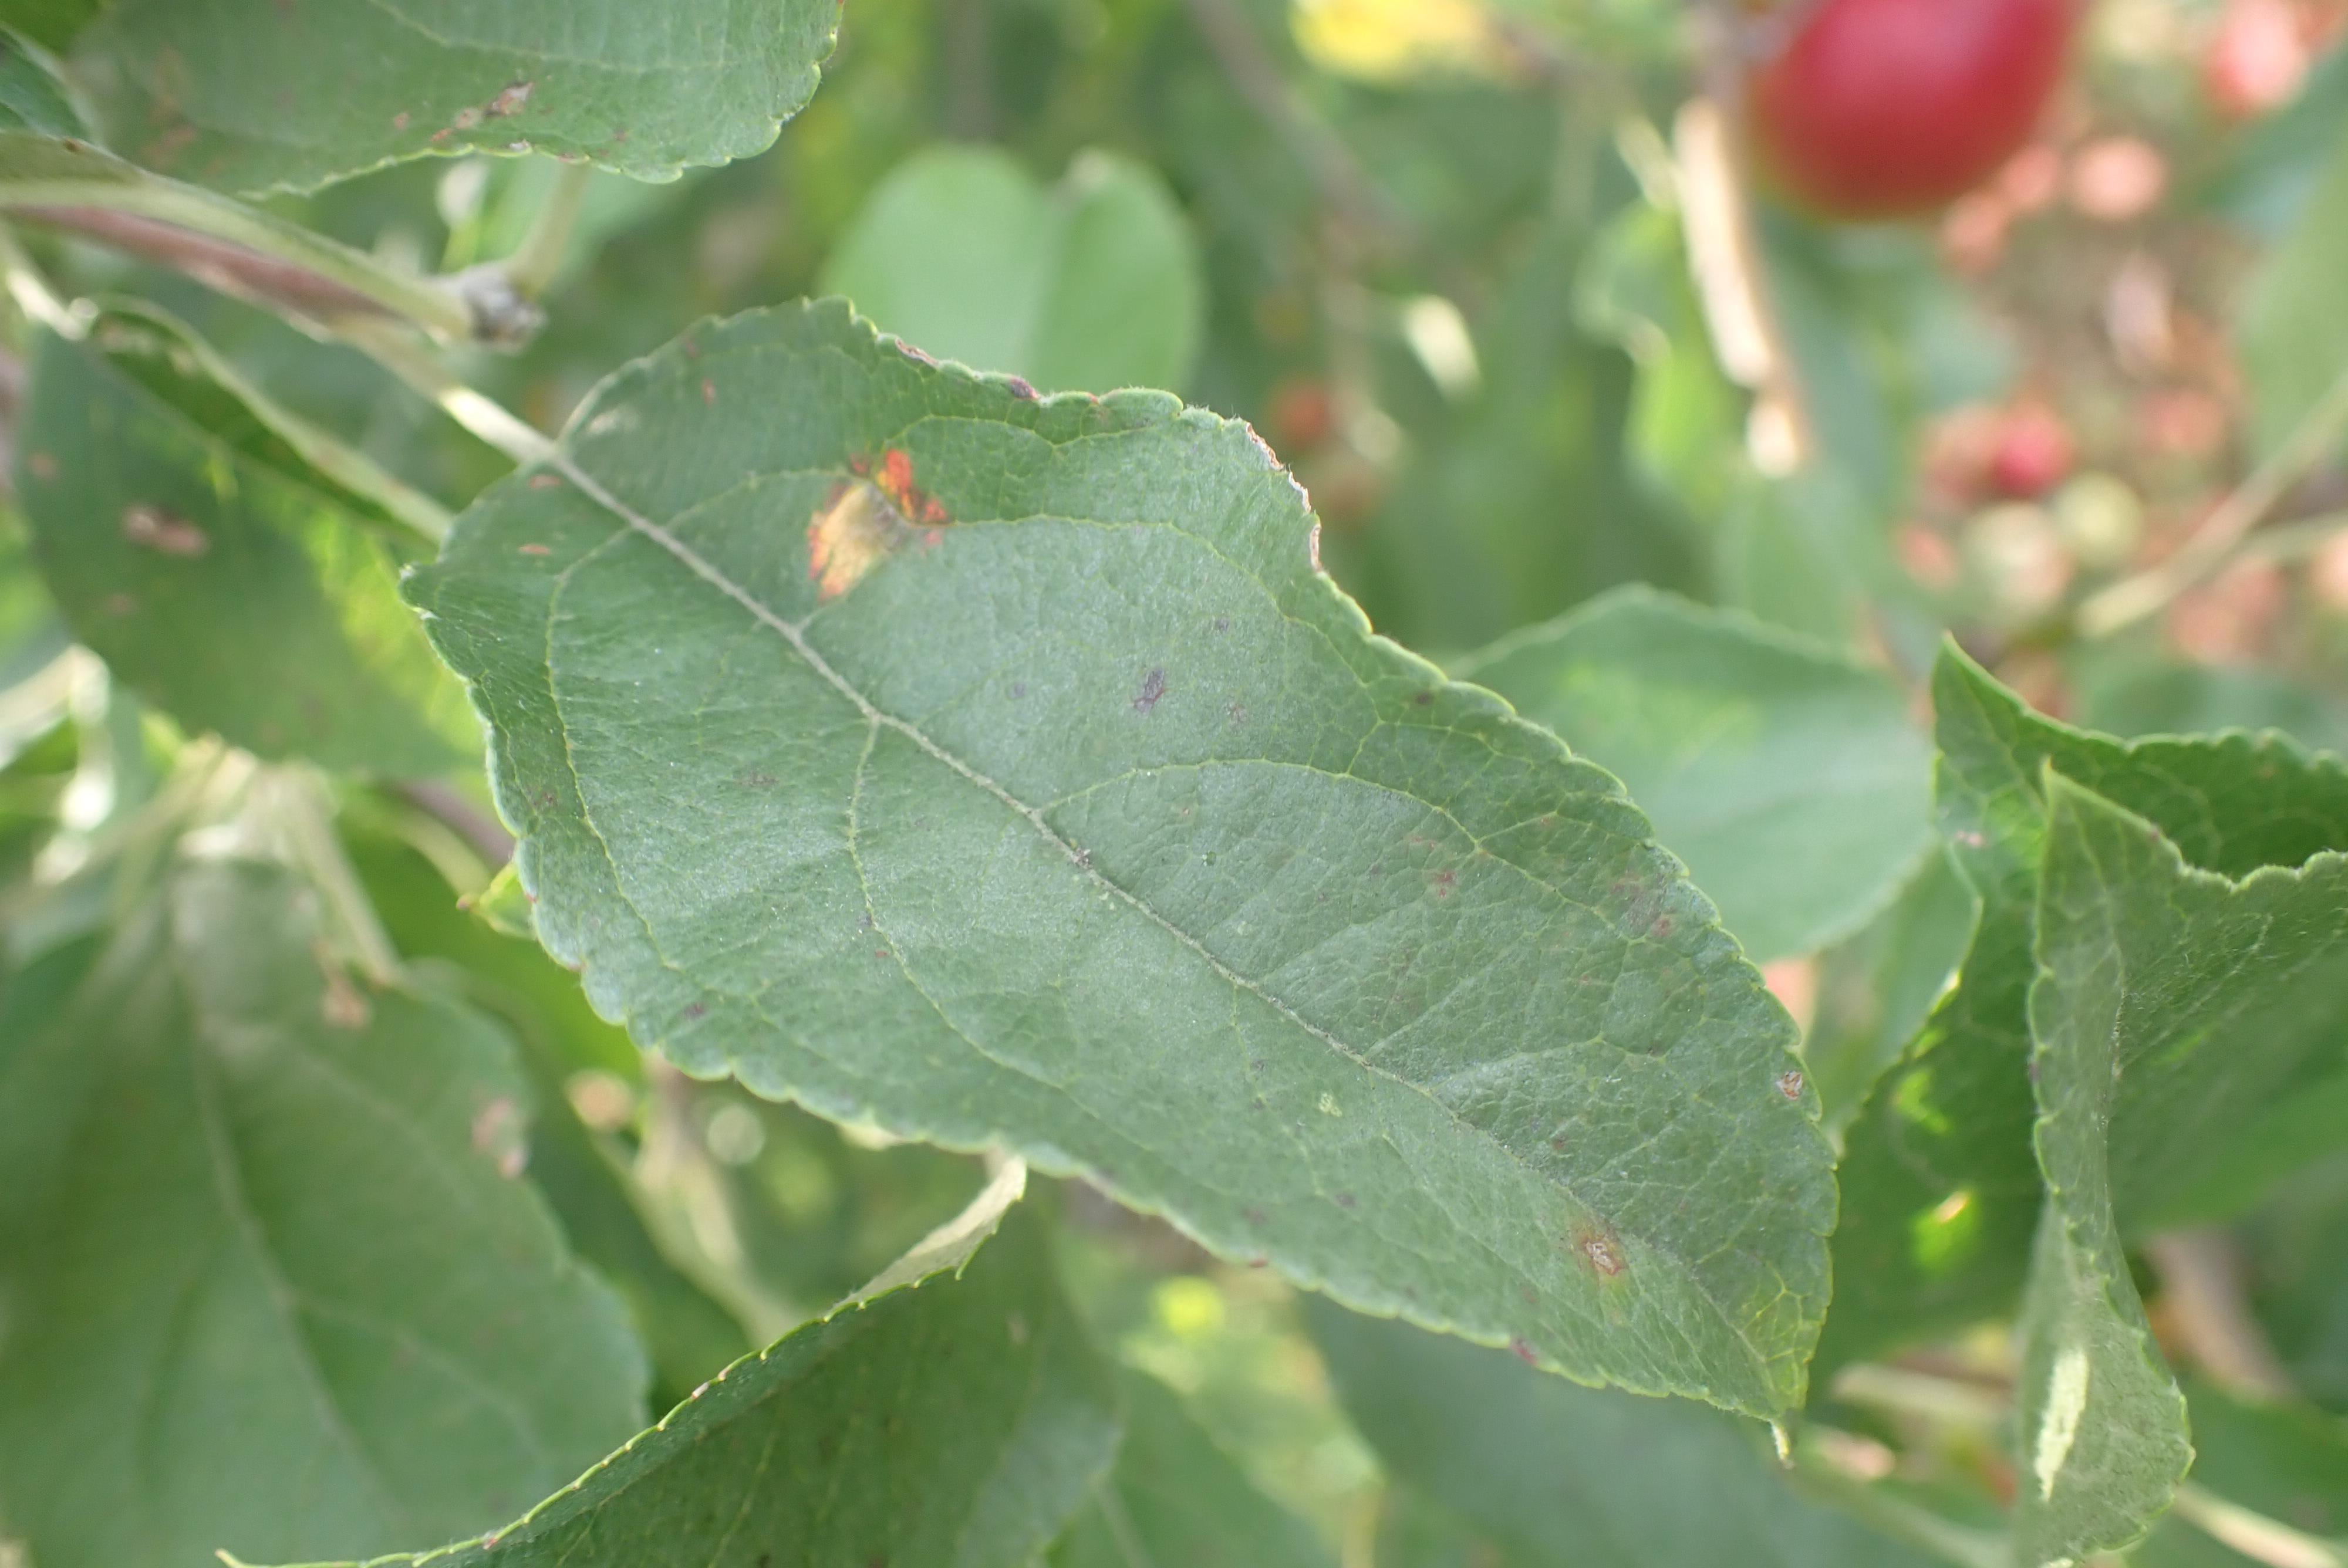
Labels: complex